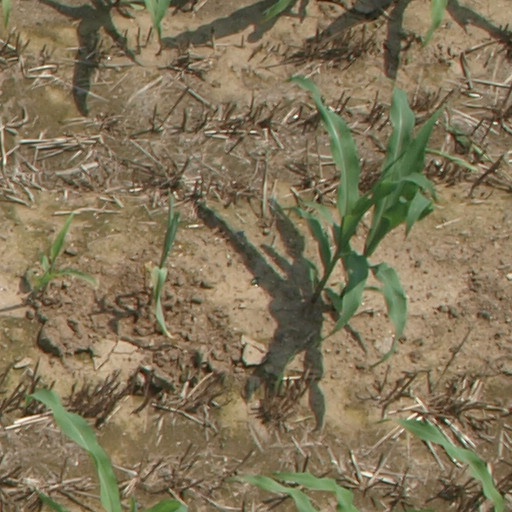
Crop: maize; corn